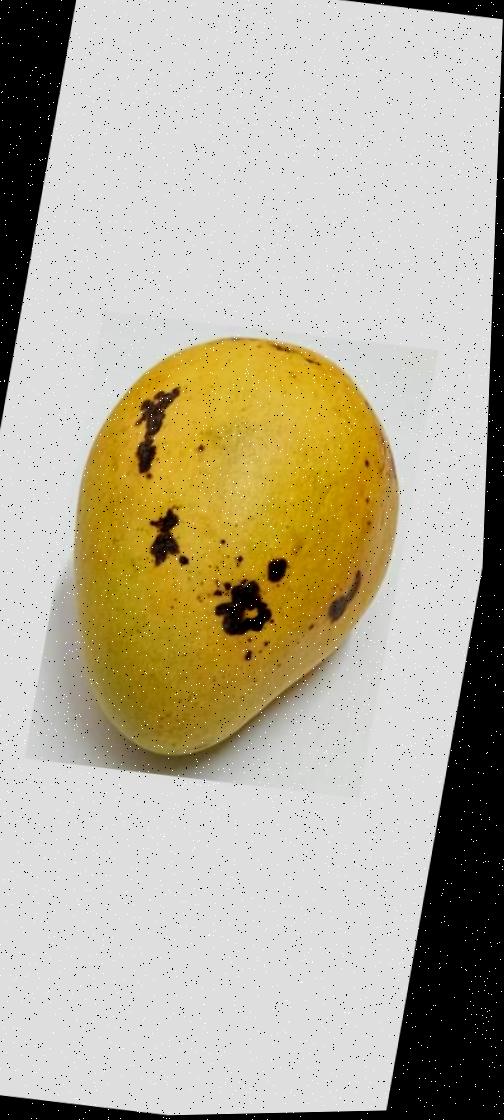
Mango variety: Bari-11